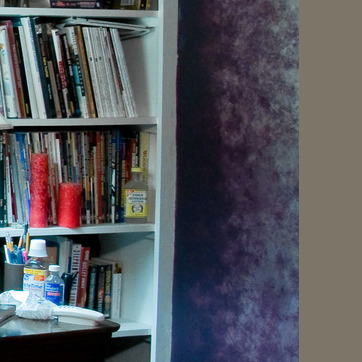
Material: wallpaper